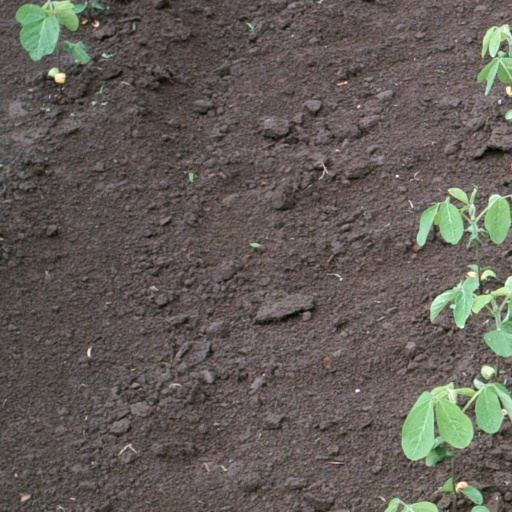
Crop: soybean